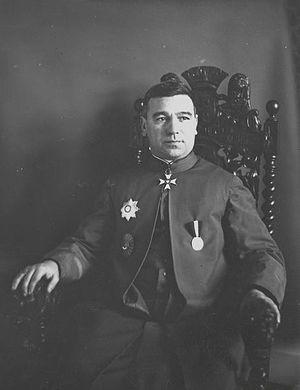
Carlo Chiarlo est un prélat italien, fonctionnaire de la Curie romaine.